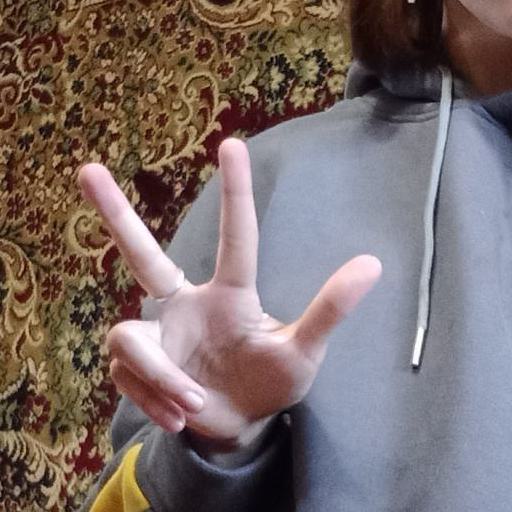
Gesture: three2